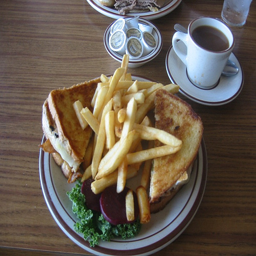
Fries and a sandwich sit on a plate next to some coffee.
A plate of some food on the table.
a close up of a plate of food with a sandwich and french fries
A toasted sandwich is centered with fries as beets and lettuce accompany.
A plate of two sandwich halves and french fries